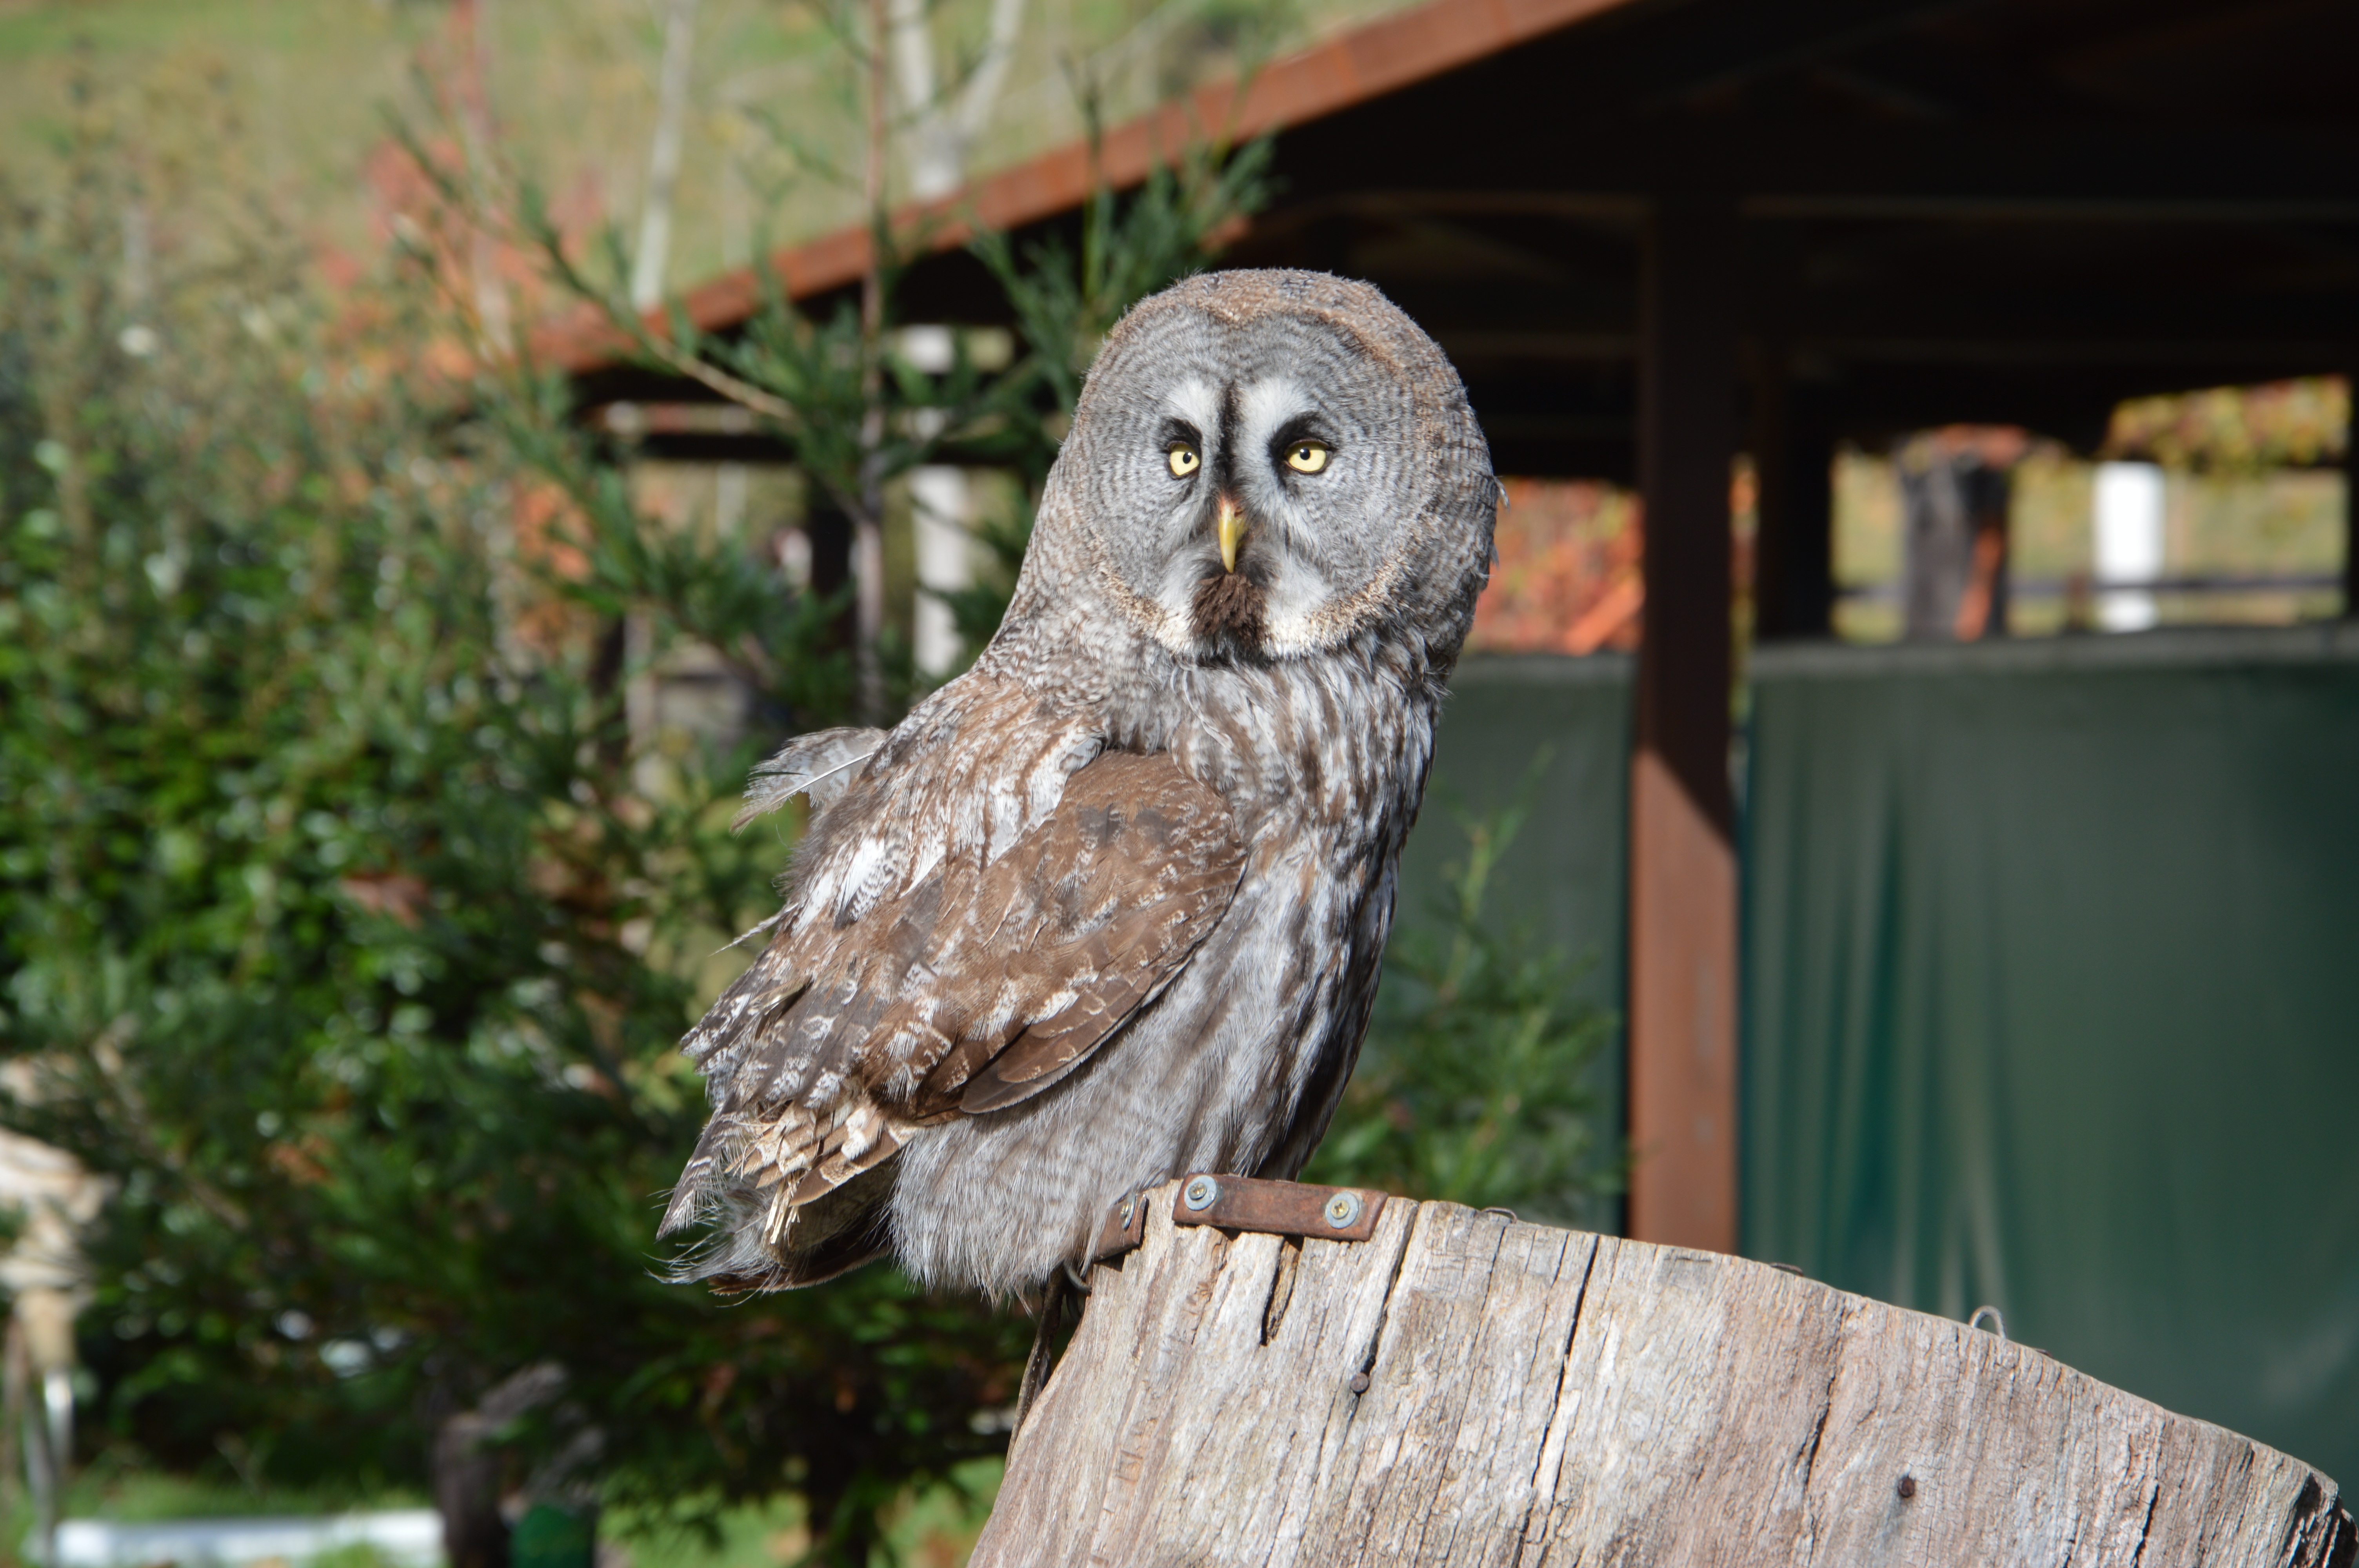
bird, night, wildlife, zoo, beak, owl, fauna, raptor, bird of prey, vertebrate, falcon, great grey owl